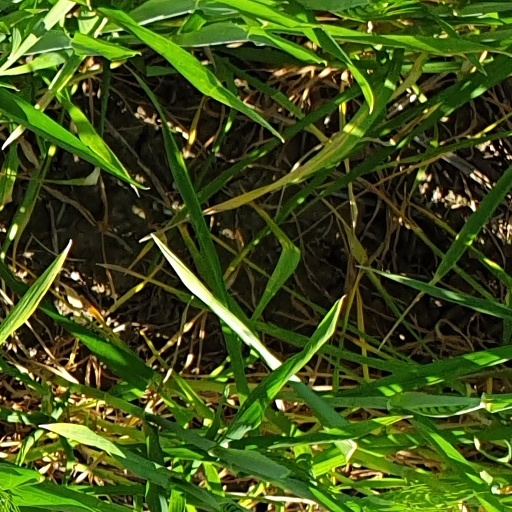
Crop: wheat